History of Sundanese language

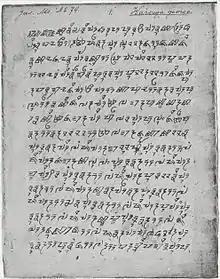
Facsimile edition of "Carita Waruga Guru" manuscript. (1700s)

Excerpt from the manuscript "Carita Waruga Guru" which is thought to have been written in the 1750s.